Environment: real
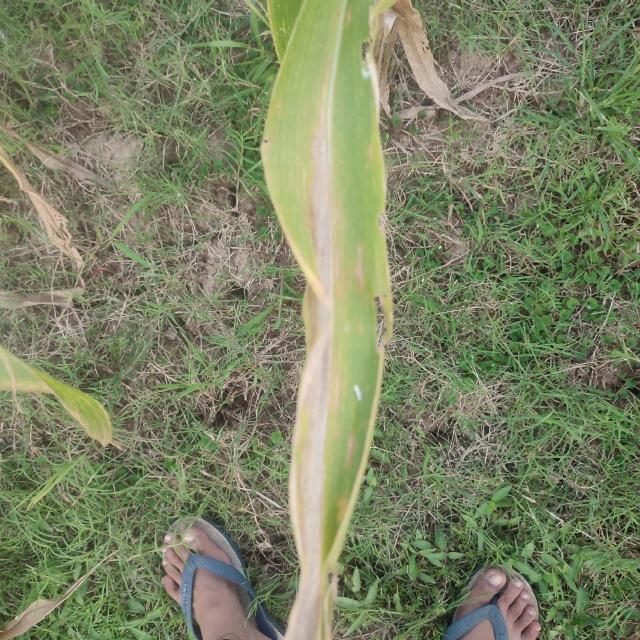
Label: nitrogen_deficiency